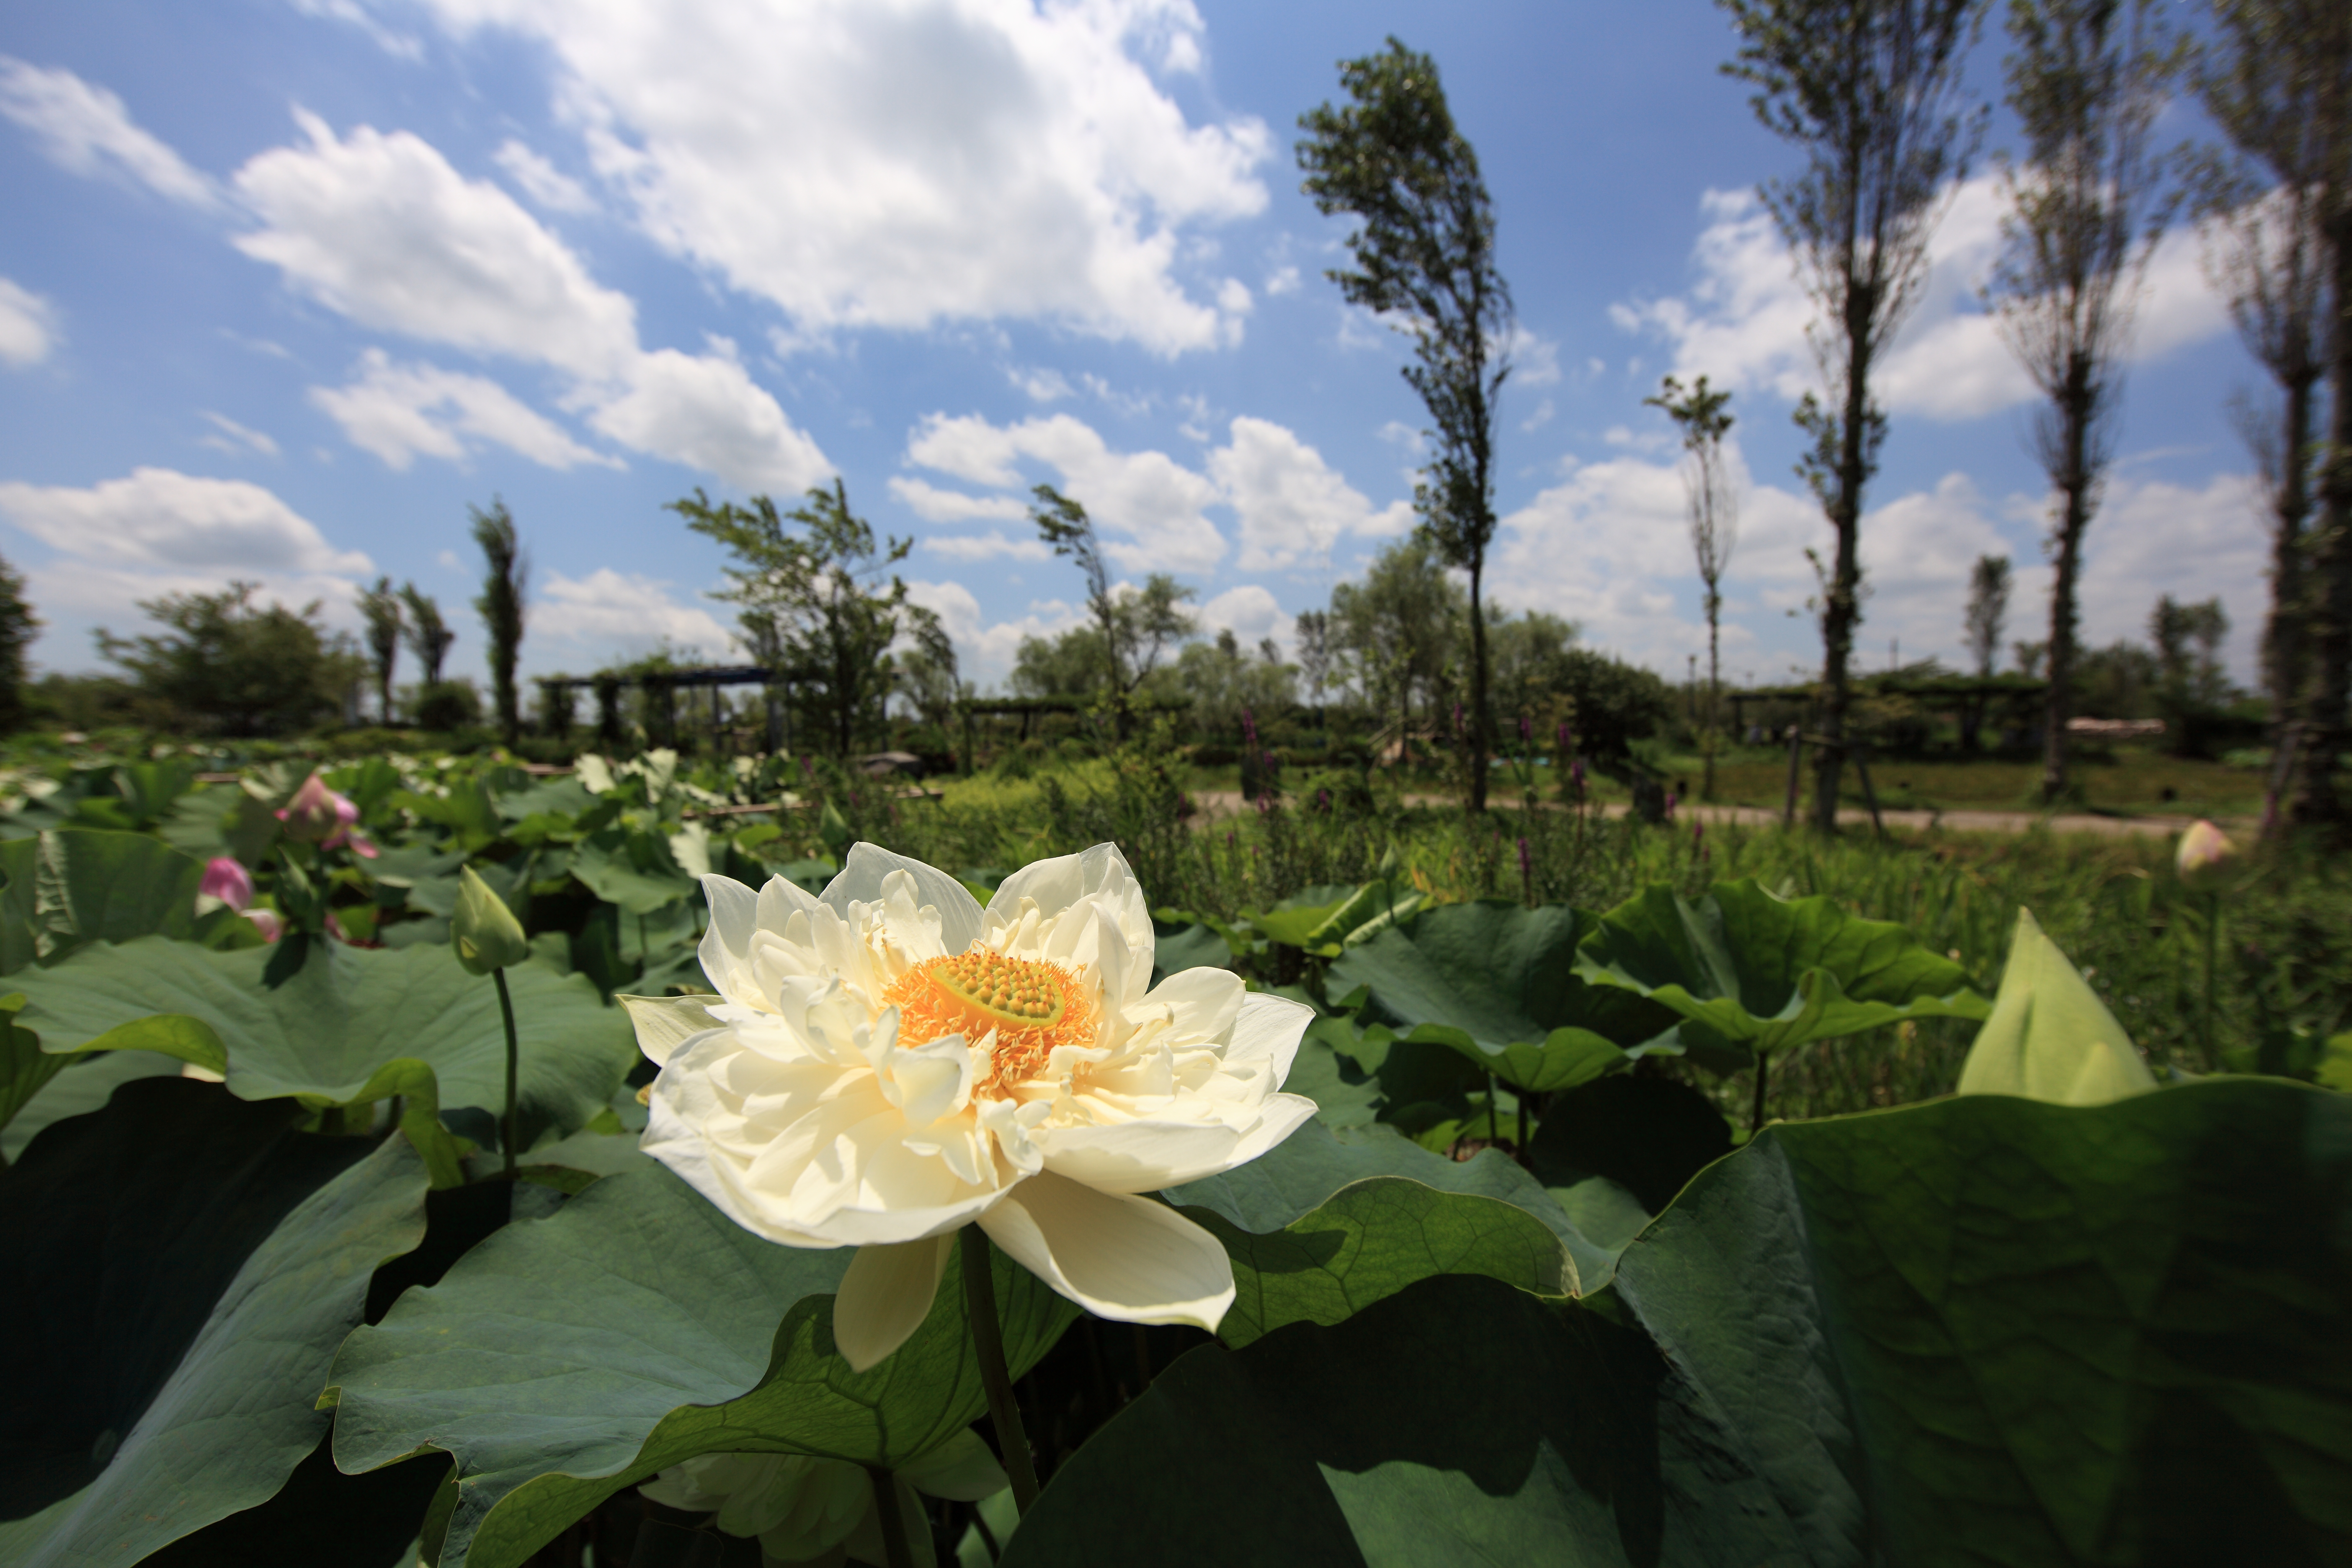
plant, flower, high, botany, garden, sacred lotus, aquatic plant, flora, cool image, lotus, 5d, hires, markii, hi, res, resolution, canonef14mmf28liiusm, flowering plant, land plant, lotus family